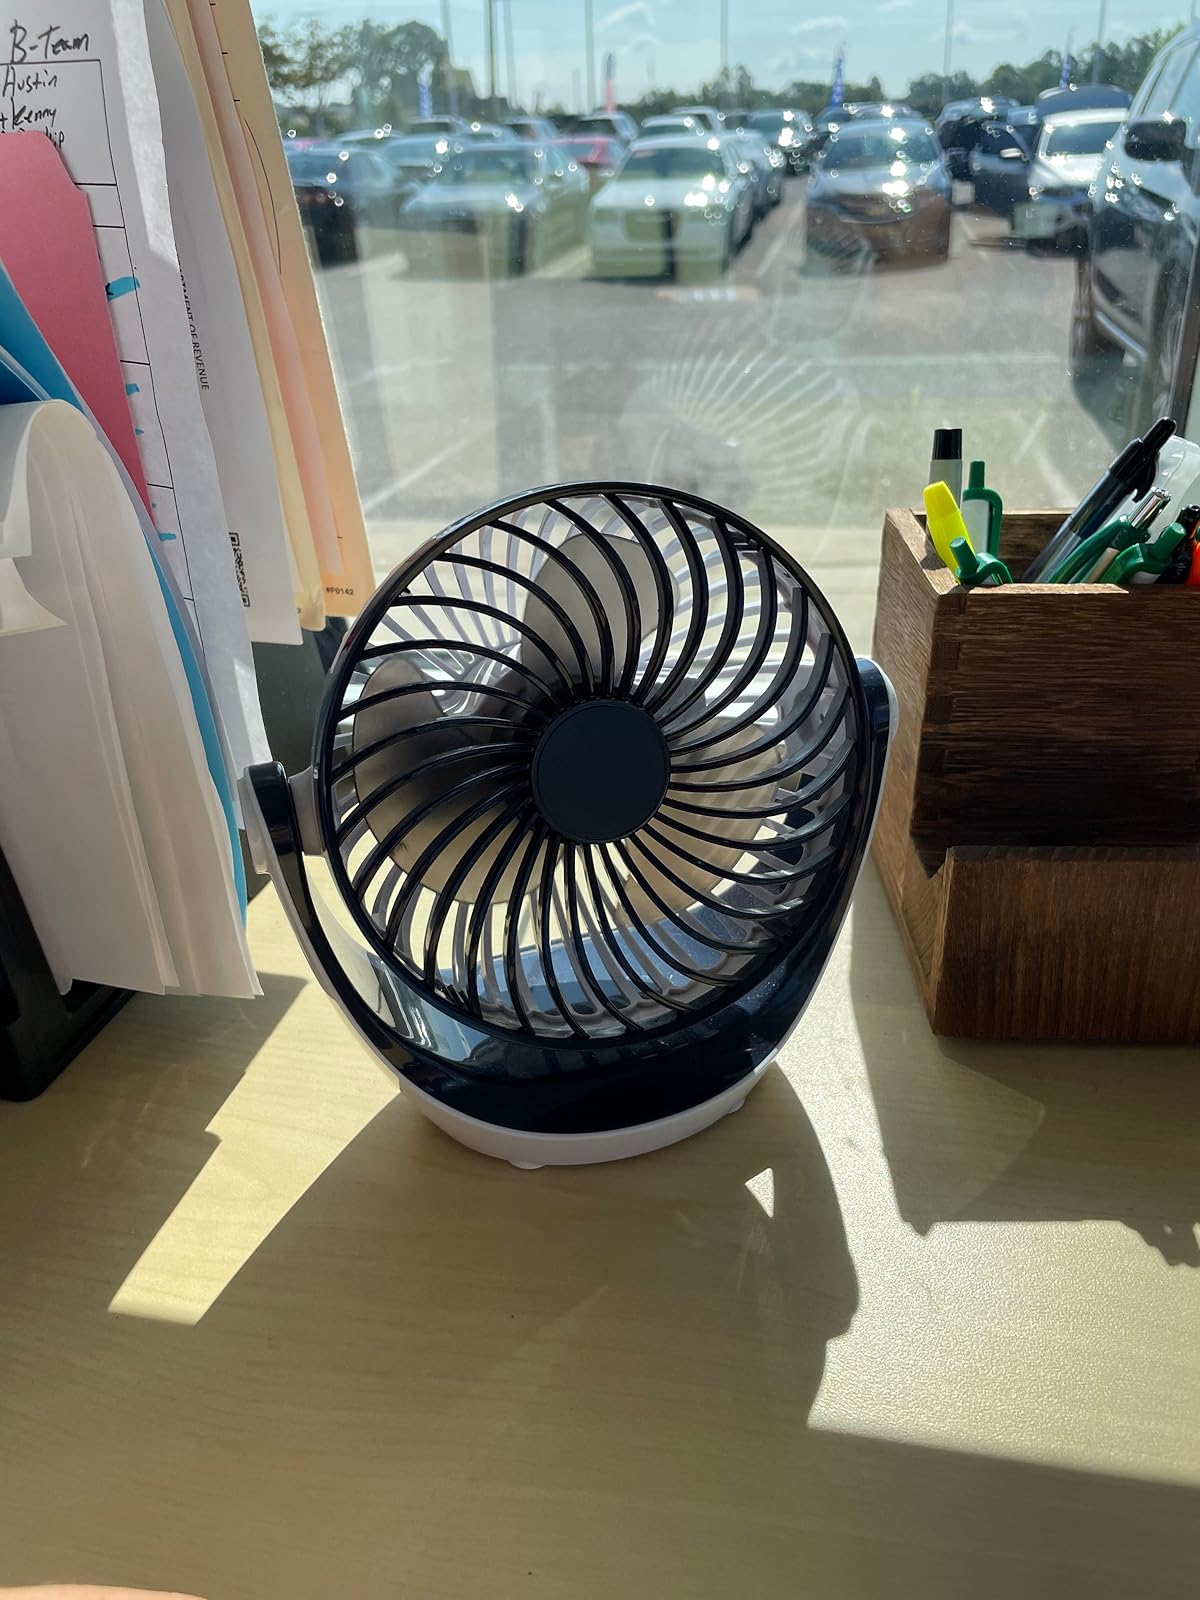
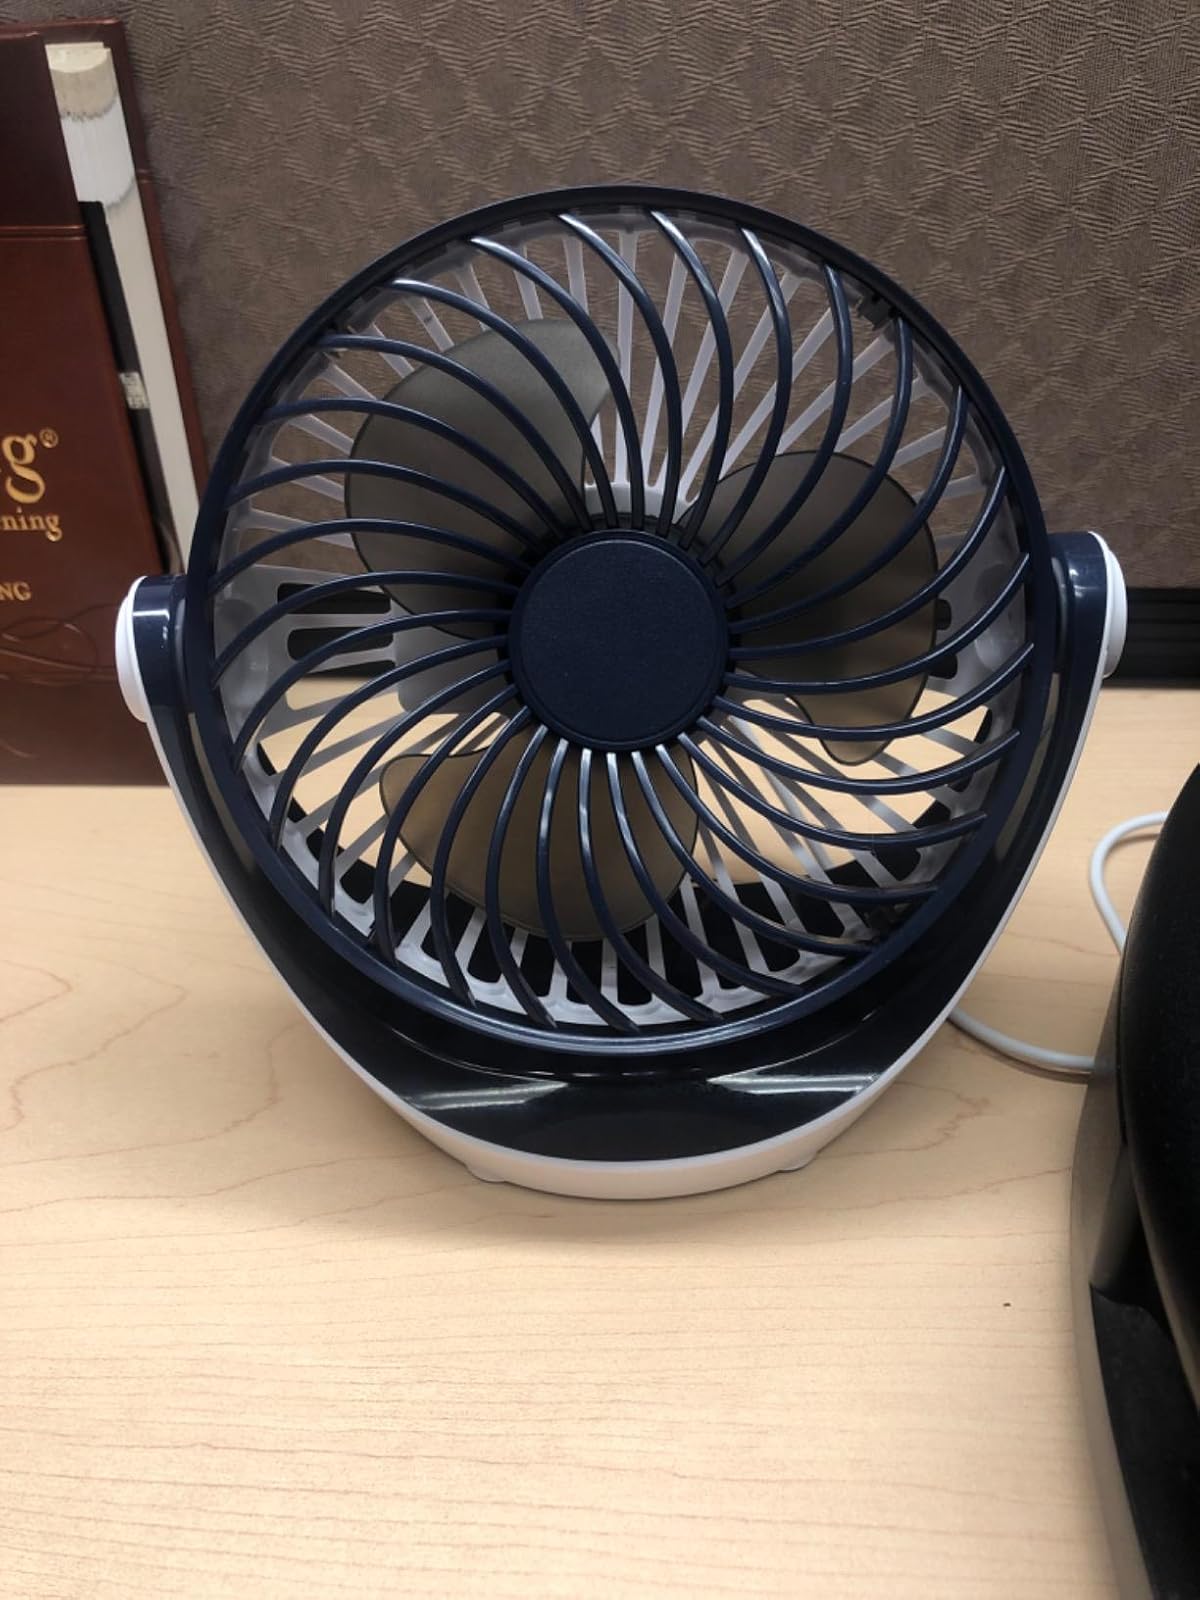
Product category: fan
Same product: yes